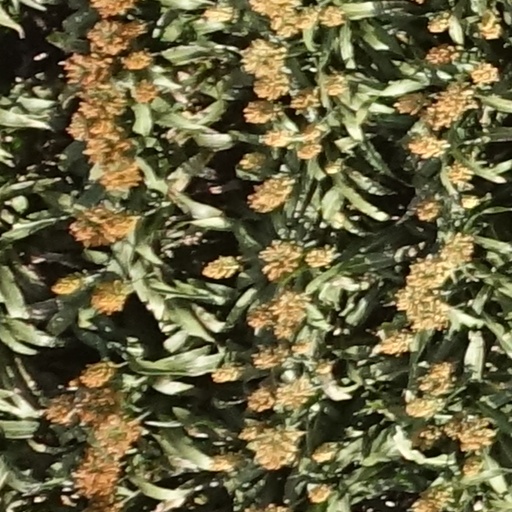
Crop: sorghum